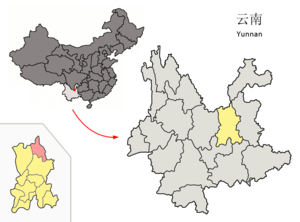
Le district de Dongchuan est une subdivision administrative de la province du Yunnan en Chine. Il est placé sous la juridiction administrative de la ville-préfecture de Kunming.